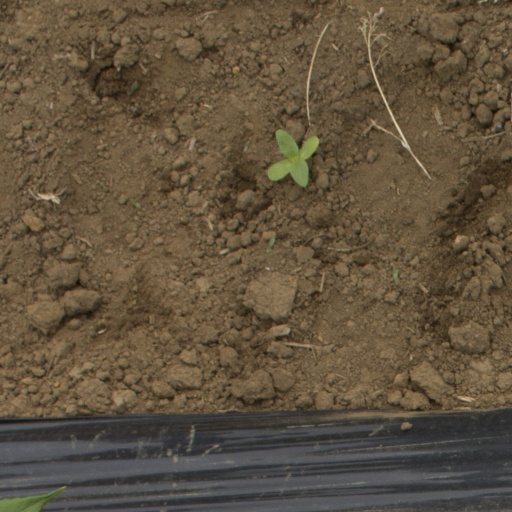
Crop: Jerusalem artichoke